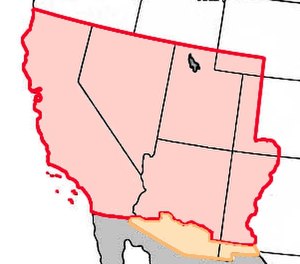
Gadsden-aftalen
USAs landvindinger i Gadsden-aftalen er vist i gult. Landvindinger ved Guadalupe Hidalgo i rødt.
Gadsden-aftalen, også kendt som Gadsden-købet eller Mesilla-traktaten, var en aftale om et landområde, som USA købte fra Mexico i 1854. Aftalen blev navngivet efter den amerikanske jernbaneentreprenør og diplomat James Gadsden, der blev udnævnt som USAs ambassadør til Mexico specifikt for at opkøbe land fra Mexico.